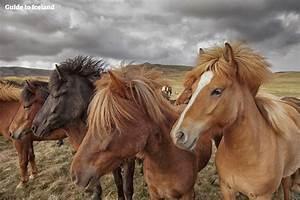
horse